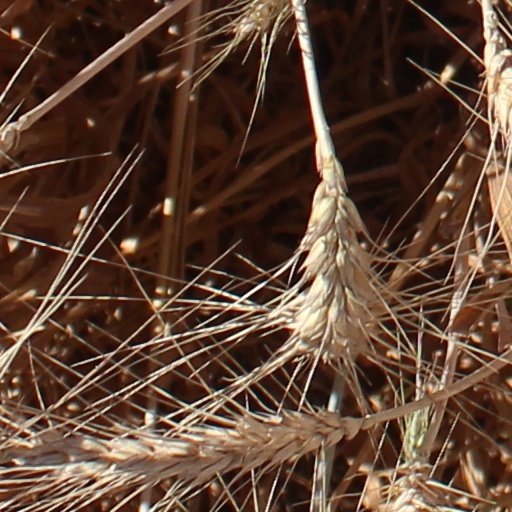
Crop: wheat